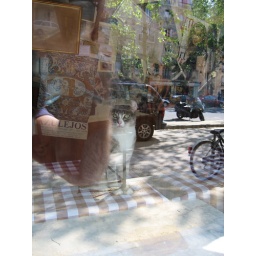
The kitty cat in the window